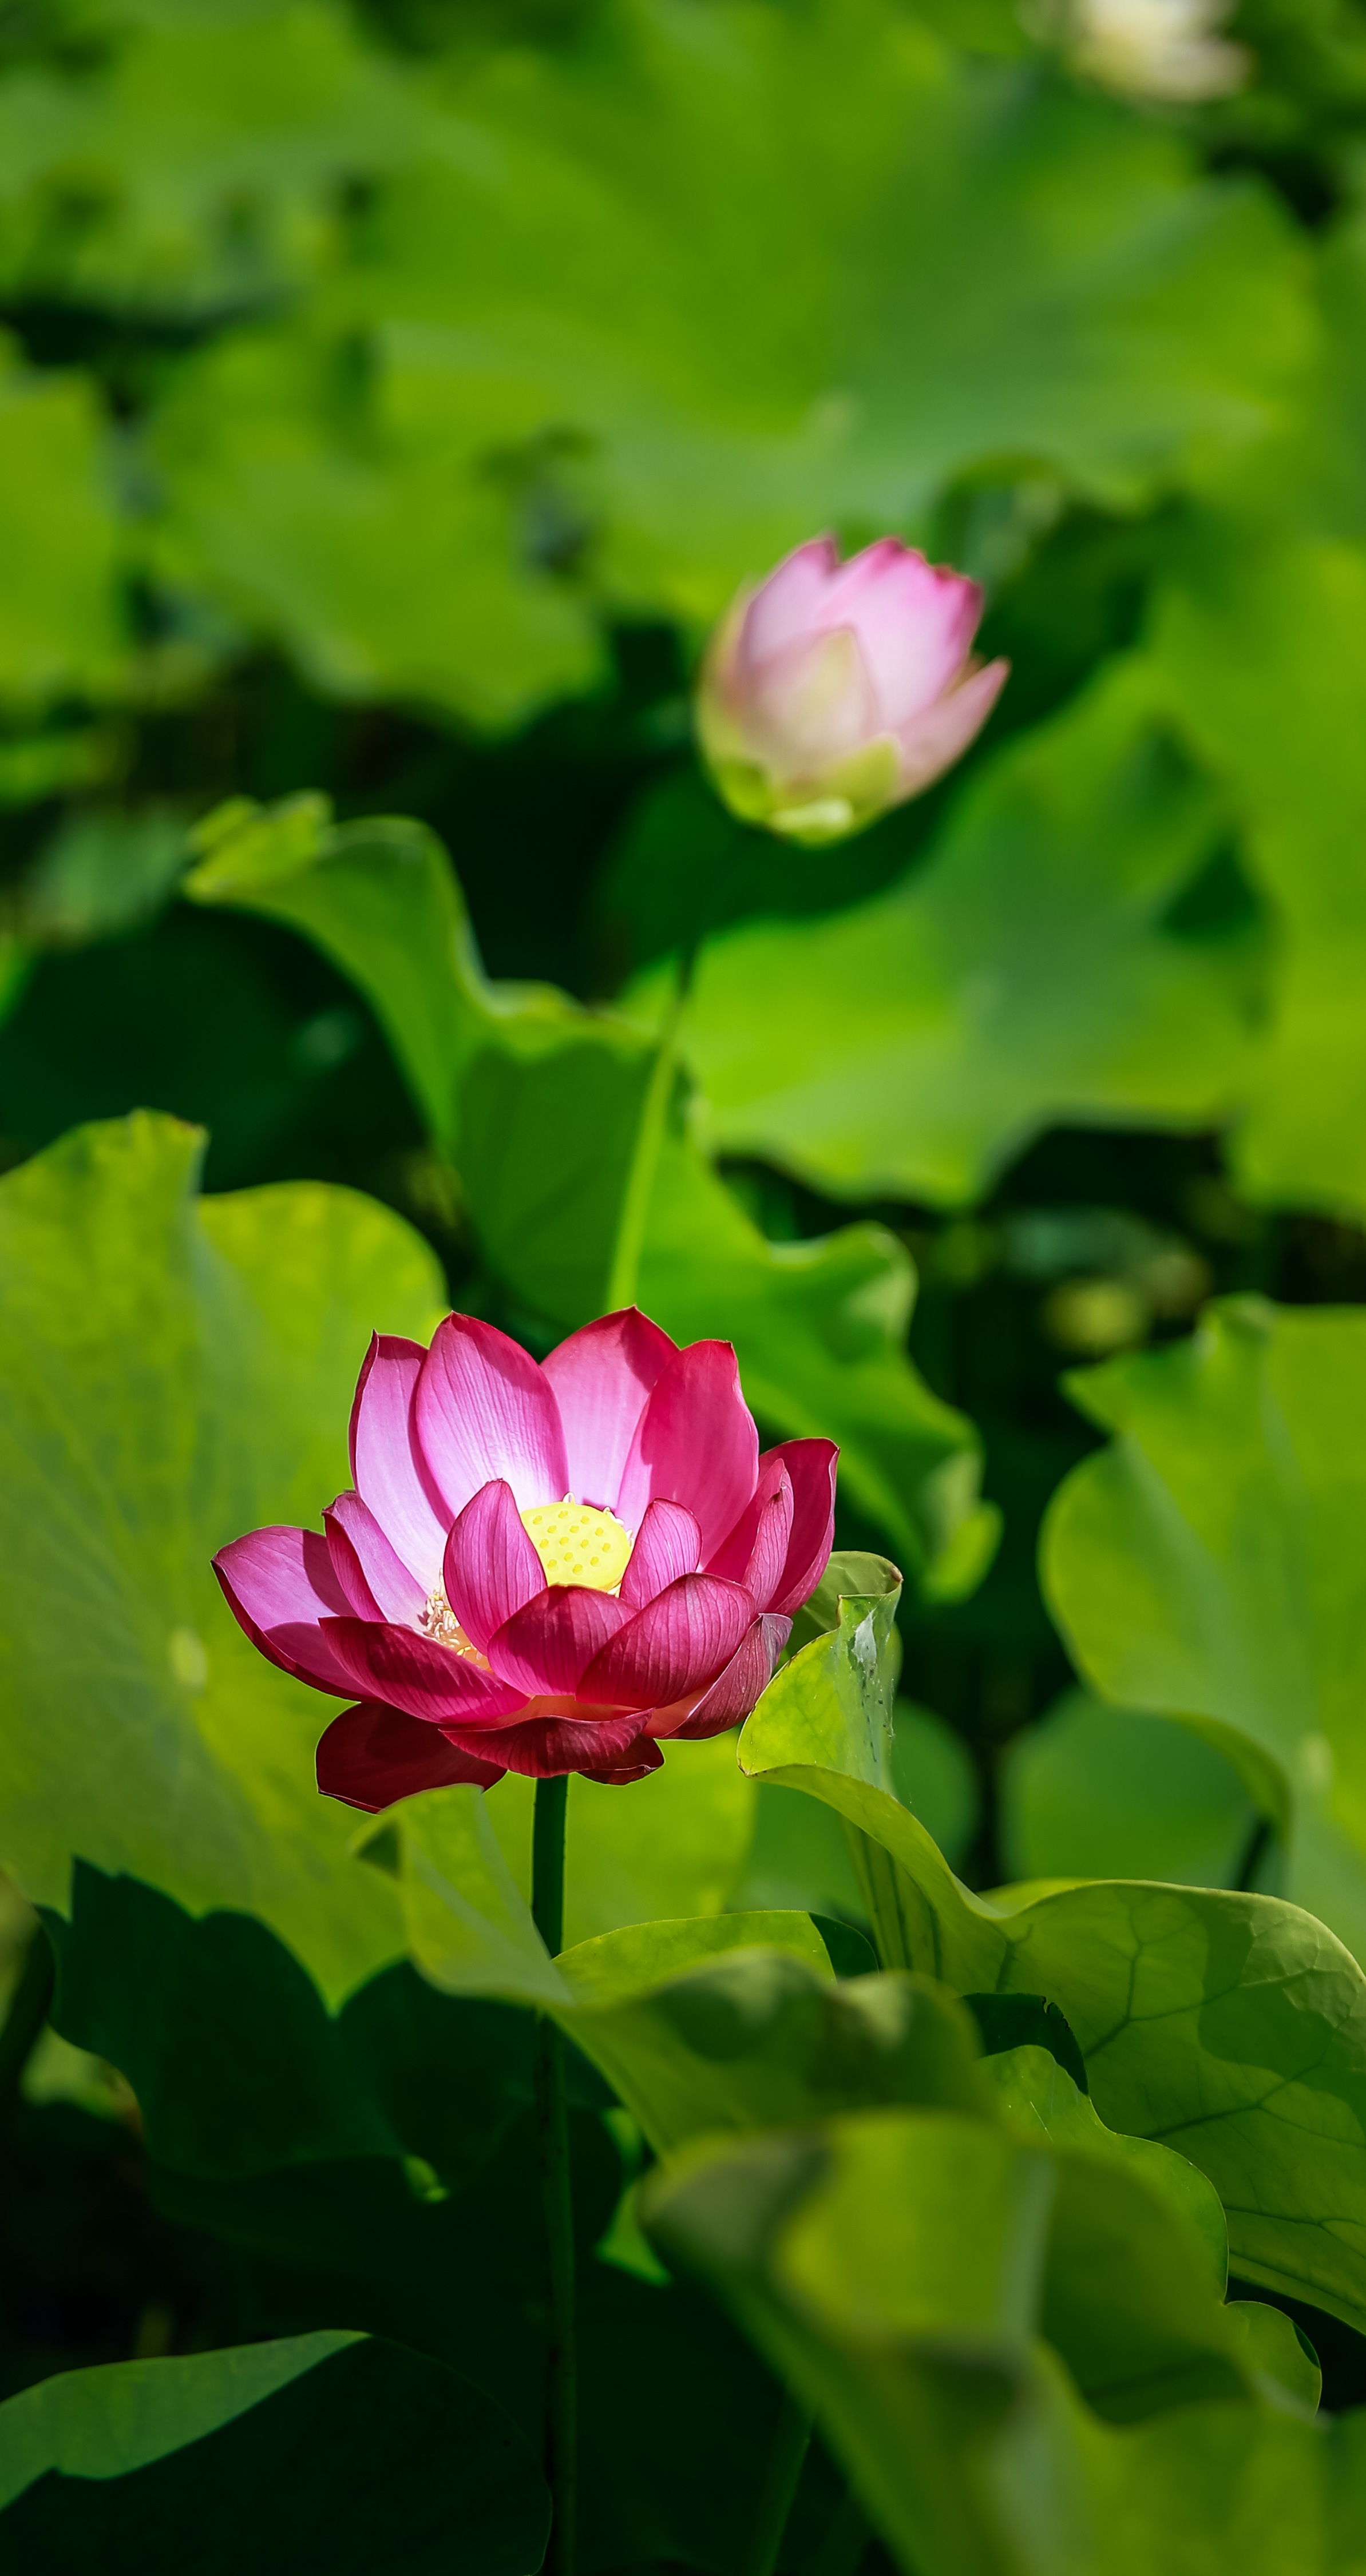
blossom, plant, flower, petal, green, botany, pink, sacred lotus, aquatic plant, flora, lotus, calendar, nice, ponds, vietnam, enough, macro photography, the morning, flowering plant, large leaf, life under water, land plant, lotus family, proteales